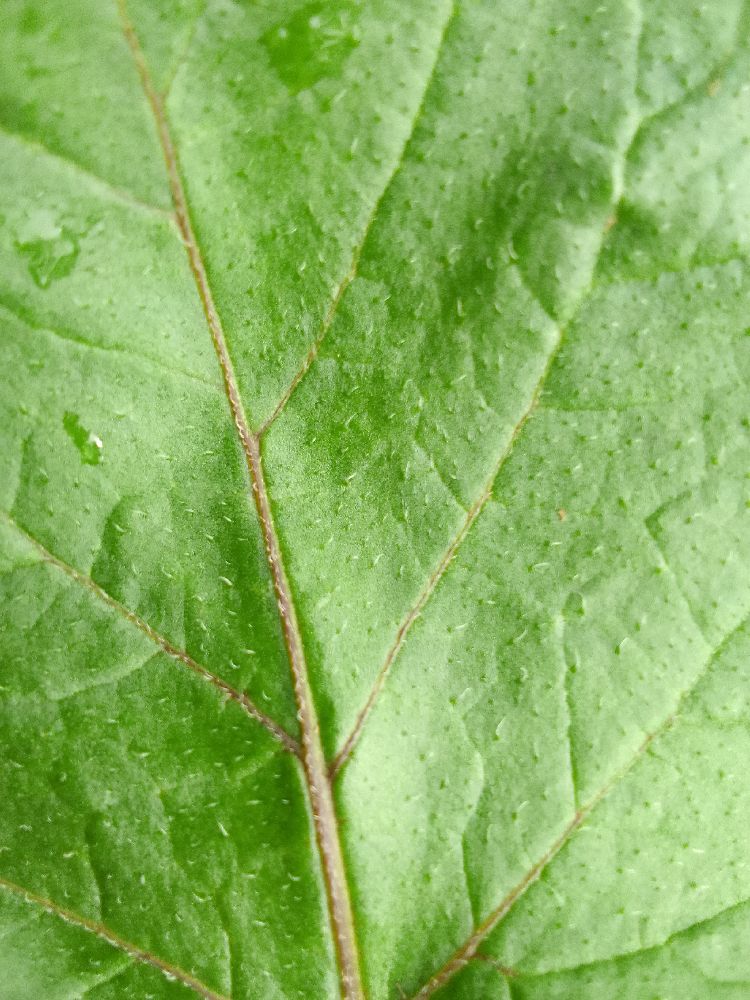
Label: Healthy